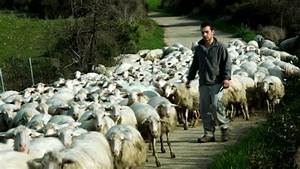
Label: sheep